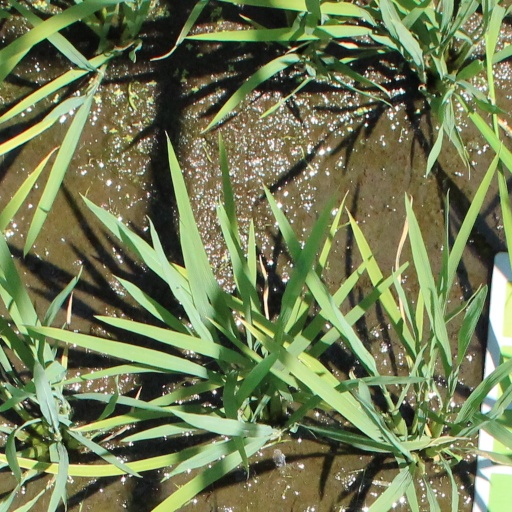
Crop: rice